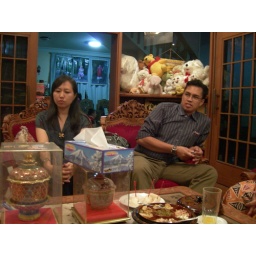
At a relative's house -- notice the giant stuffed animals she keeps around for her grandchildren.